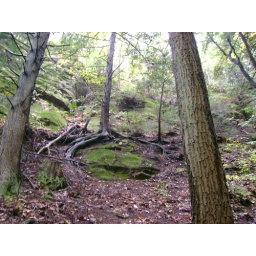
roots of tree grew around a rock